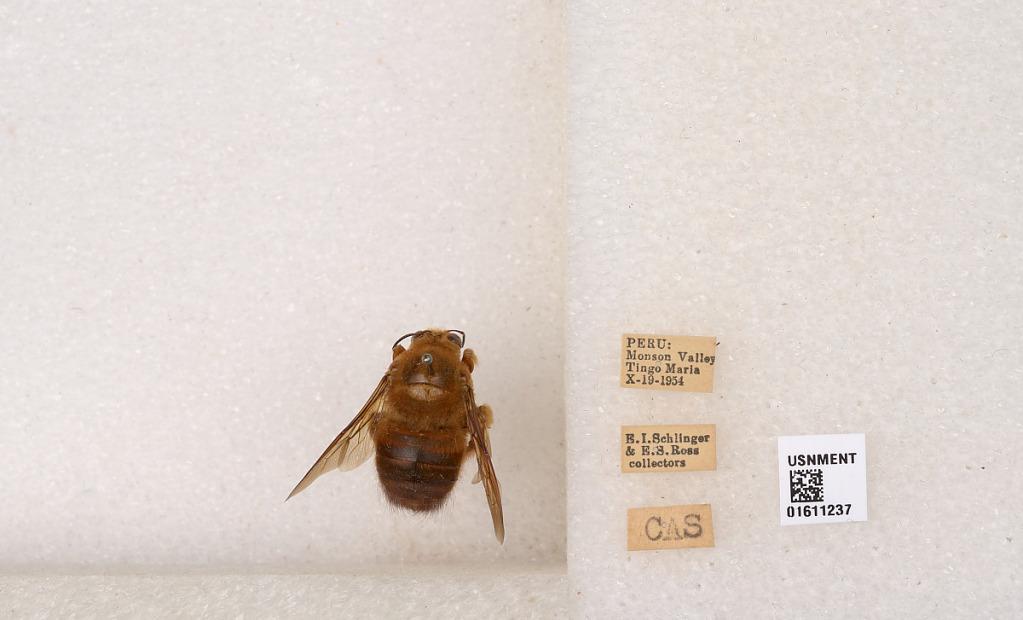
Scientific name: Xylocopa (Neoxylocopa) sp.
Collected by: J. Araujo
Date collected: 1954-10-19
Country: Peru
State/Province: Huanuco
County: Leoncio Prado
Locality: Monson Valley, Tingo Maria